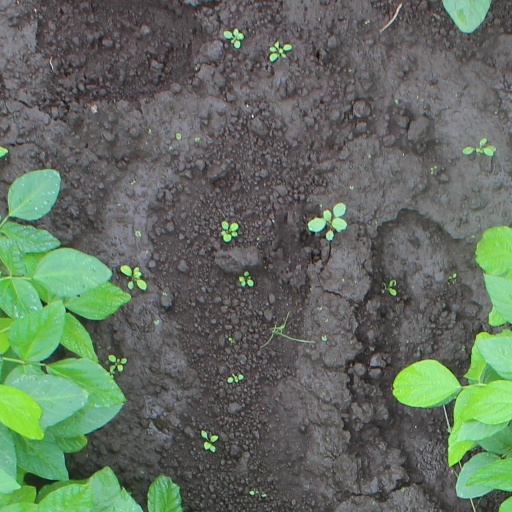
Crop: soybean